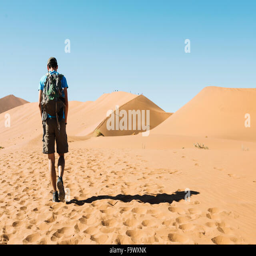
man with backpack walking through the dunes